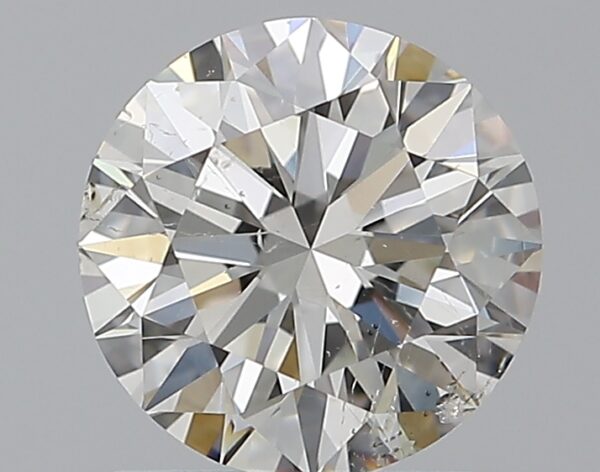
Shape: round
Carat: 1.02
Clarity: SI1
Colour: H
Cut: EX
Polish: EX
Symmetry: EX
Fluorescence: N
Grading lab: GIA
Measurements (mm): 6.42 x 6.46 x 3.97